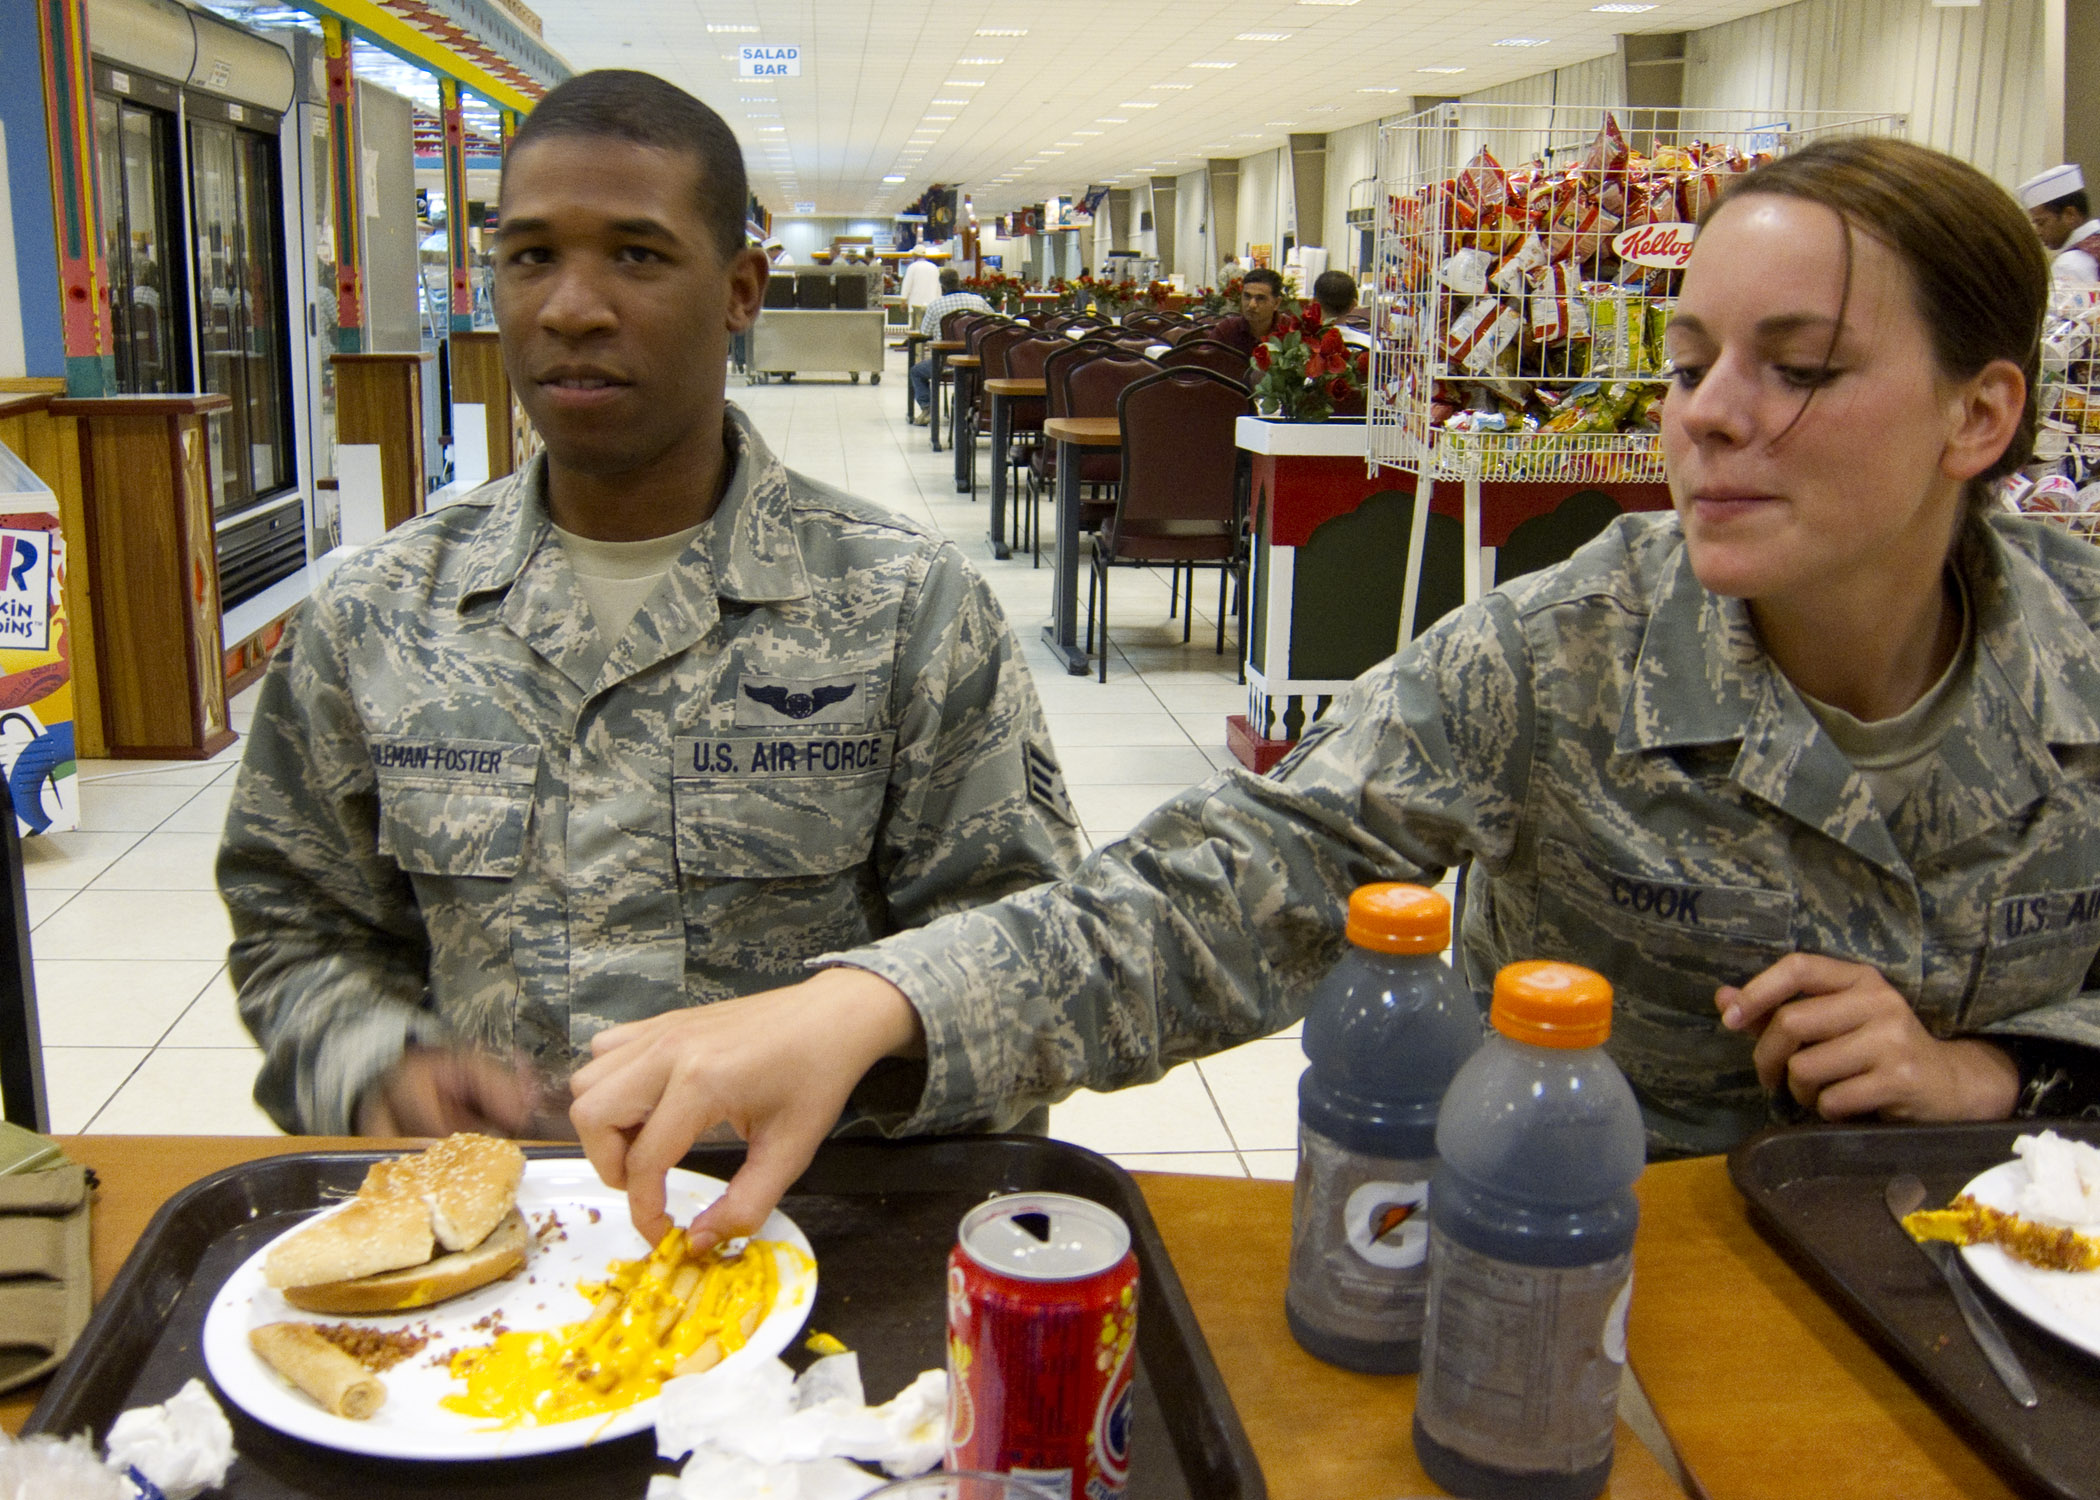
dish, meal, food, lunch, cook, taste, sense, culinary art